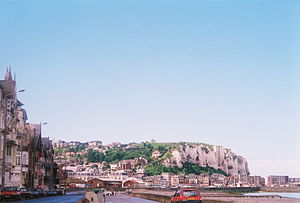
Le Tréport / Geografi
Udsigt over Le Treport
Le Tréport er en kommune i Seine-Maritime départementet i Normandie regionen i det nordvestlige Frankrig.